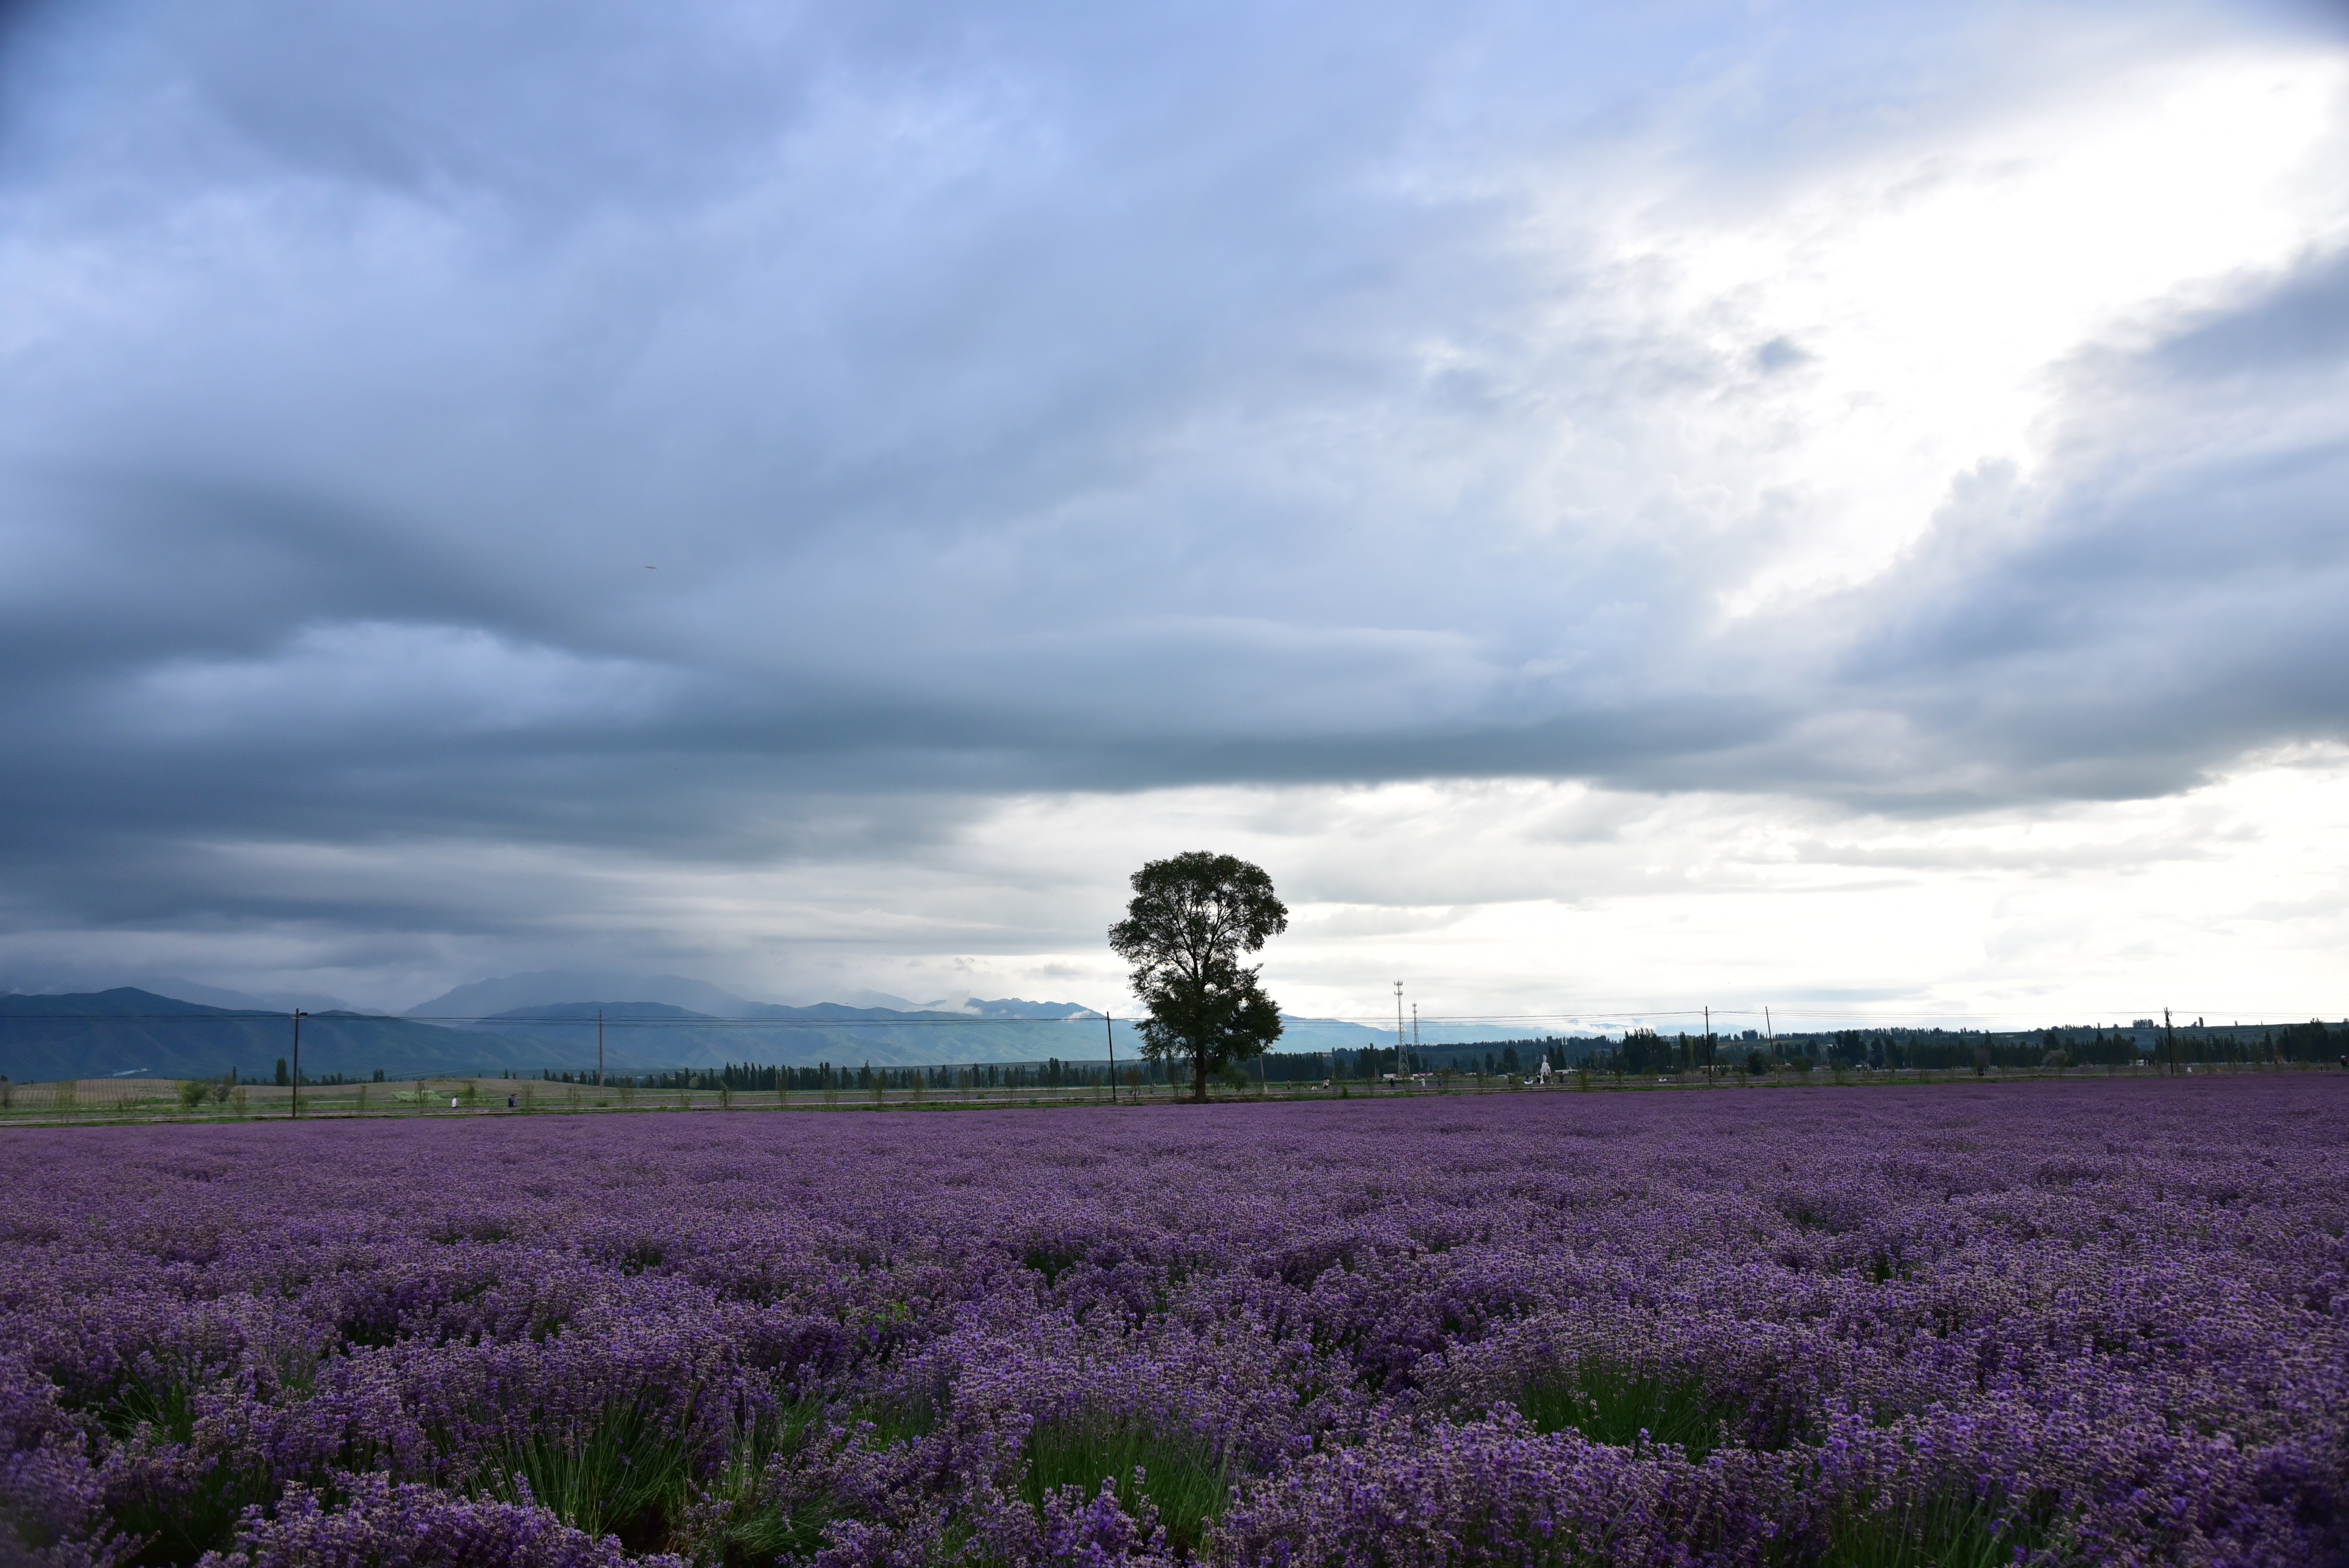
landscape, nature, grass, horizon, cloud, plant, sky, field, meadow, prairie, morning, flower, crop, agriculture, lavender, plain, grassland, steppe, rural area, flowering plant, grass family, land plant